Ultras

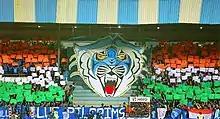
The 3D Blue Tiger "tifo" displayed by Blue Pilgrims in June 2018

The history of Moroccan ultras can be traced back to the early 2000s, with the formation of the first ultras group, Ultras Tanger, in 2003. However, the first ultras group that still exists today is Ultras Green Boys, which was founded in 21/06/2005 to support Raja Casablanca. That same year, Ultras Askary Rabat was founded to support AS FAR and Ultras Winners was founded to support Wydad Casablanca. The Moroccan ultras movement quickly gained momentum and popularity, with other notable groups such as Ultras Eagles (also supporting Raja Casablanca), being formed in 2006. Moroccan ultras groups are heavily influenced by European ultras movements, and are known for their passionate and dedicated support of their favorite football clubs. They are also known for their elaborate displays of choreographed support, including banners, flags, flares, and coordinated chants. Despite facing challenges, such as financial costs and loss of members, Moroccan ultras groups remain an important part of the country's football culture, known for their intense rivalries and unwavering support of their clubs.